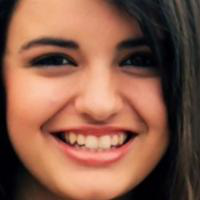
Age group: age 11-20